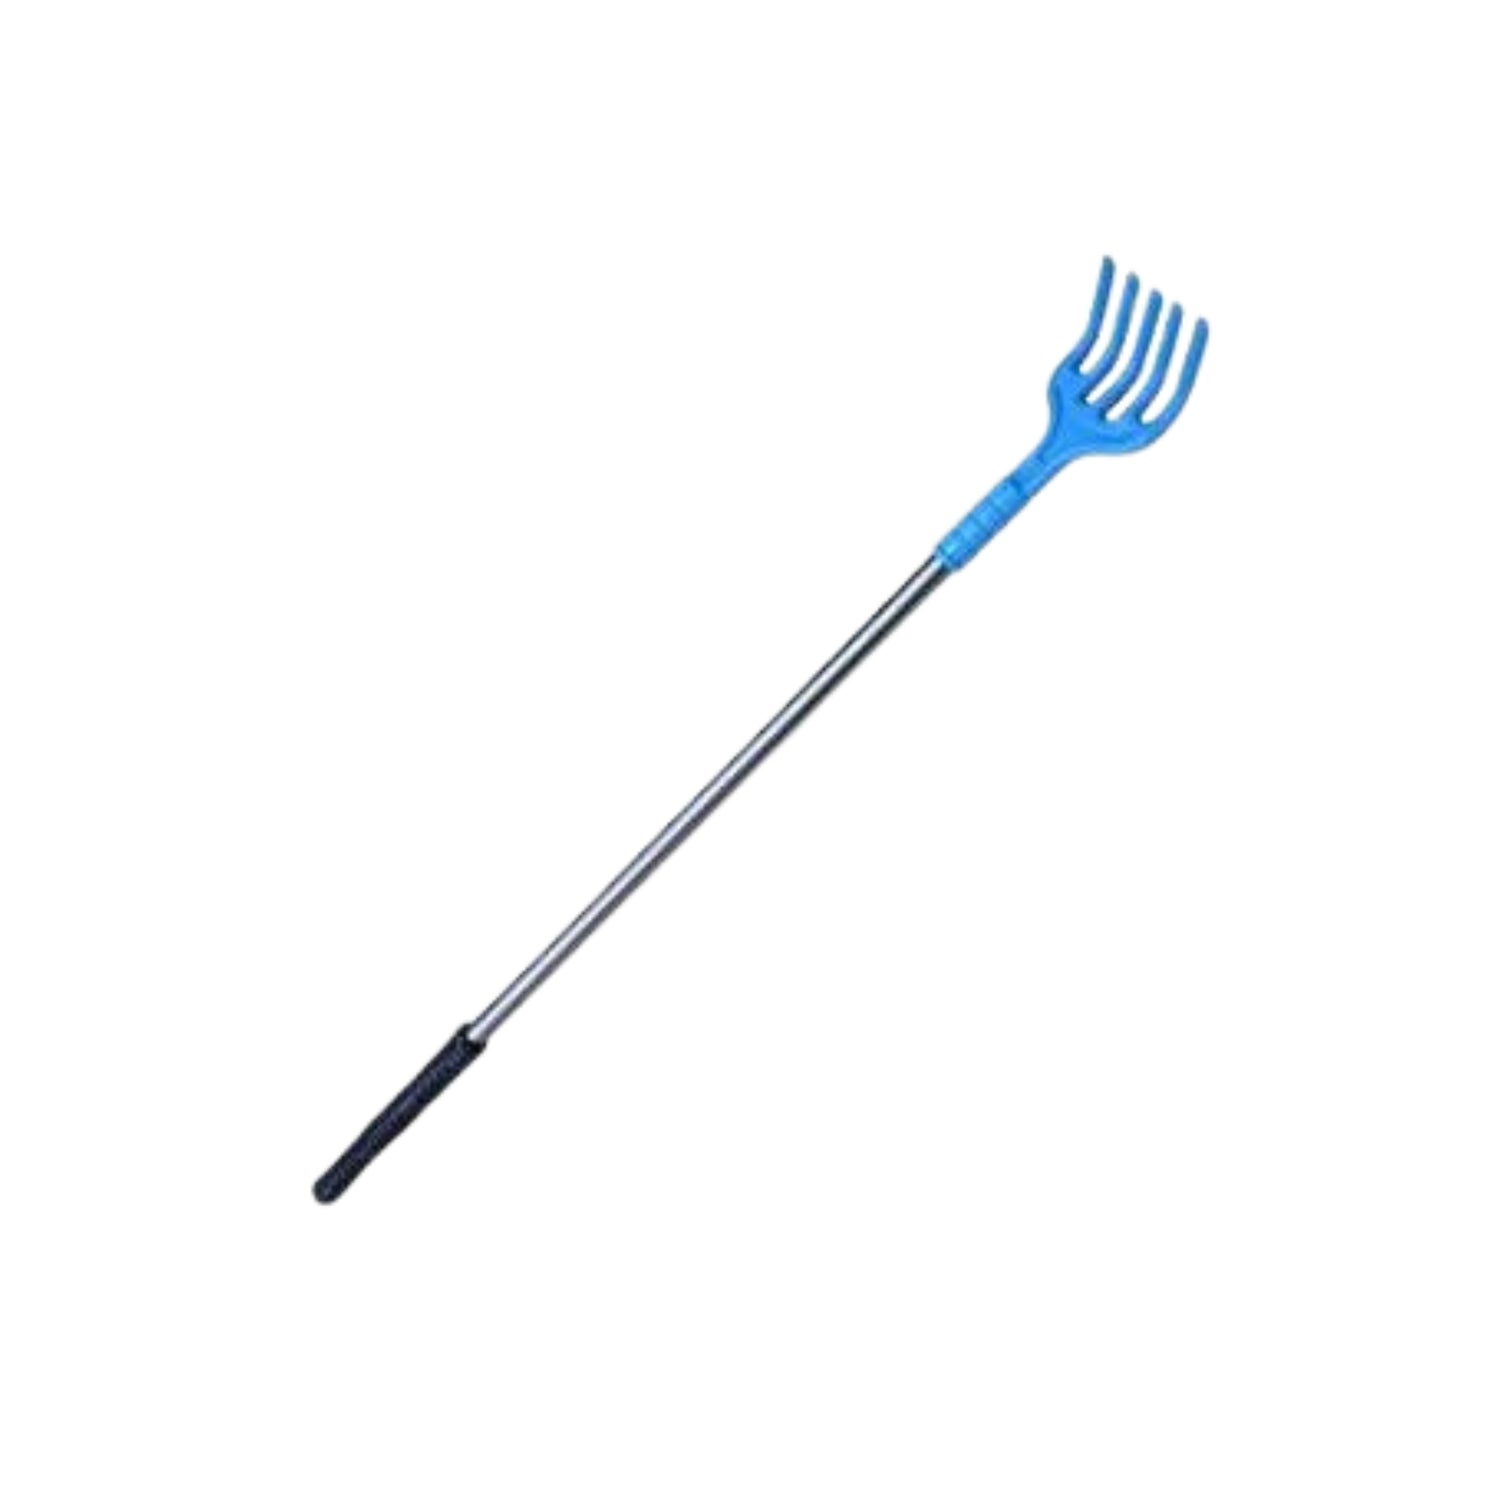
Scratcher Back, khujli stick, Telescopic Scratching Backscratcher Massager Kit
Brand: DNET GROUP
Back Scratcher Good Quality and Nice Sellers! Feature : Brand new and high quality Back scratcher telescopes down to just, portable and easy to carry. Long enough for effective use: the back scratcher easily reach anywhere you need to scratch. Soft cushion grip. A must for anyone who wants to scratch those hard to reach areas(unreachable itch). It is a great gift for your lover, family and friends Don't miss out on this Specifications Brand new and high quality Material:Stainless Steel Color: As picture(Random) Back Scratcher Body massager stick
Category: Health & Beauty > Personal Care > Massage & Relaxation > Back Scratchers